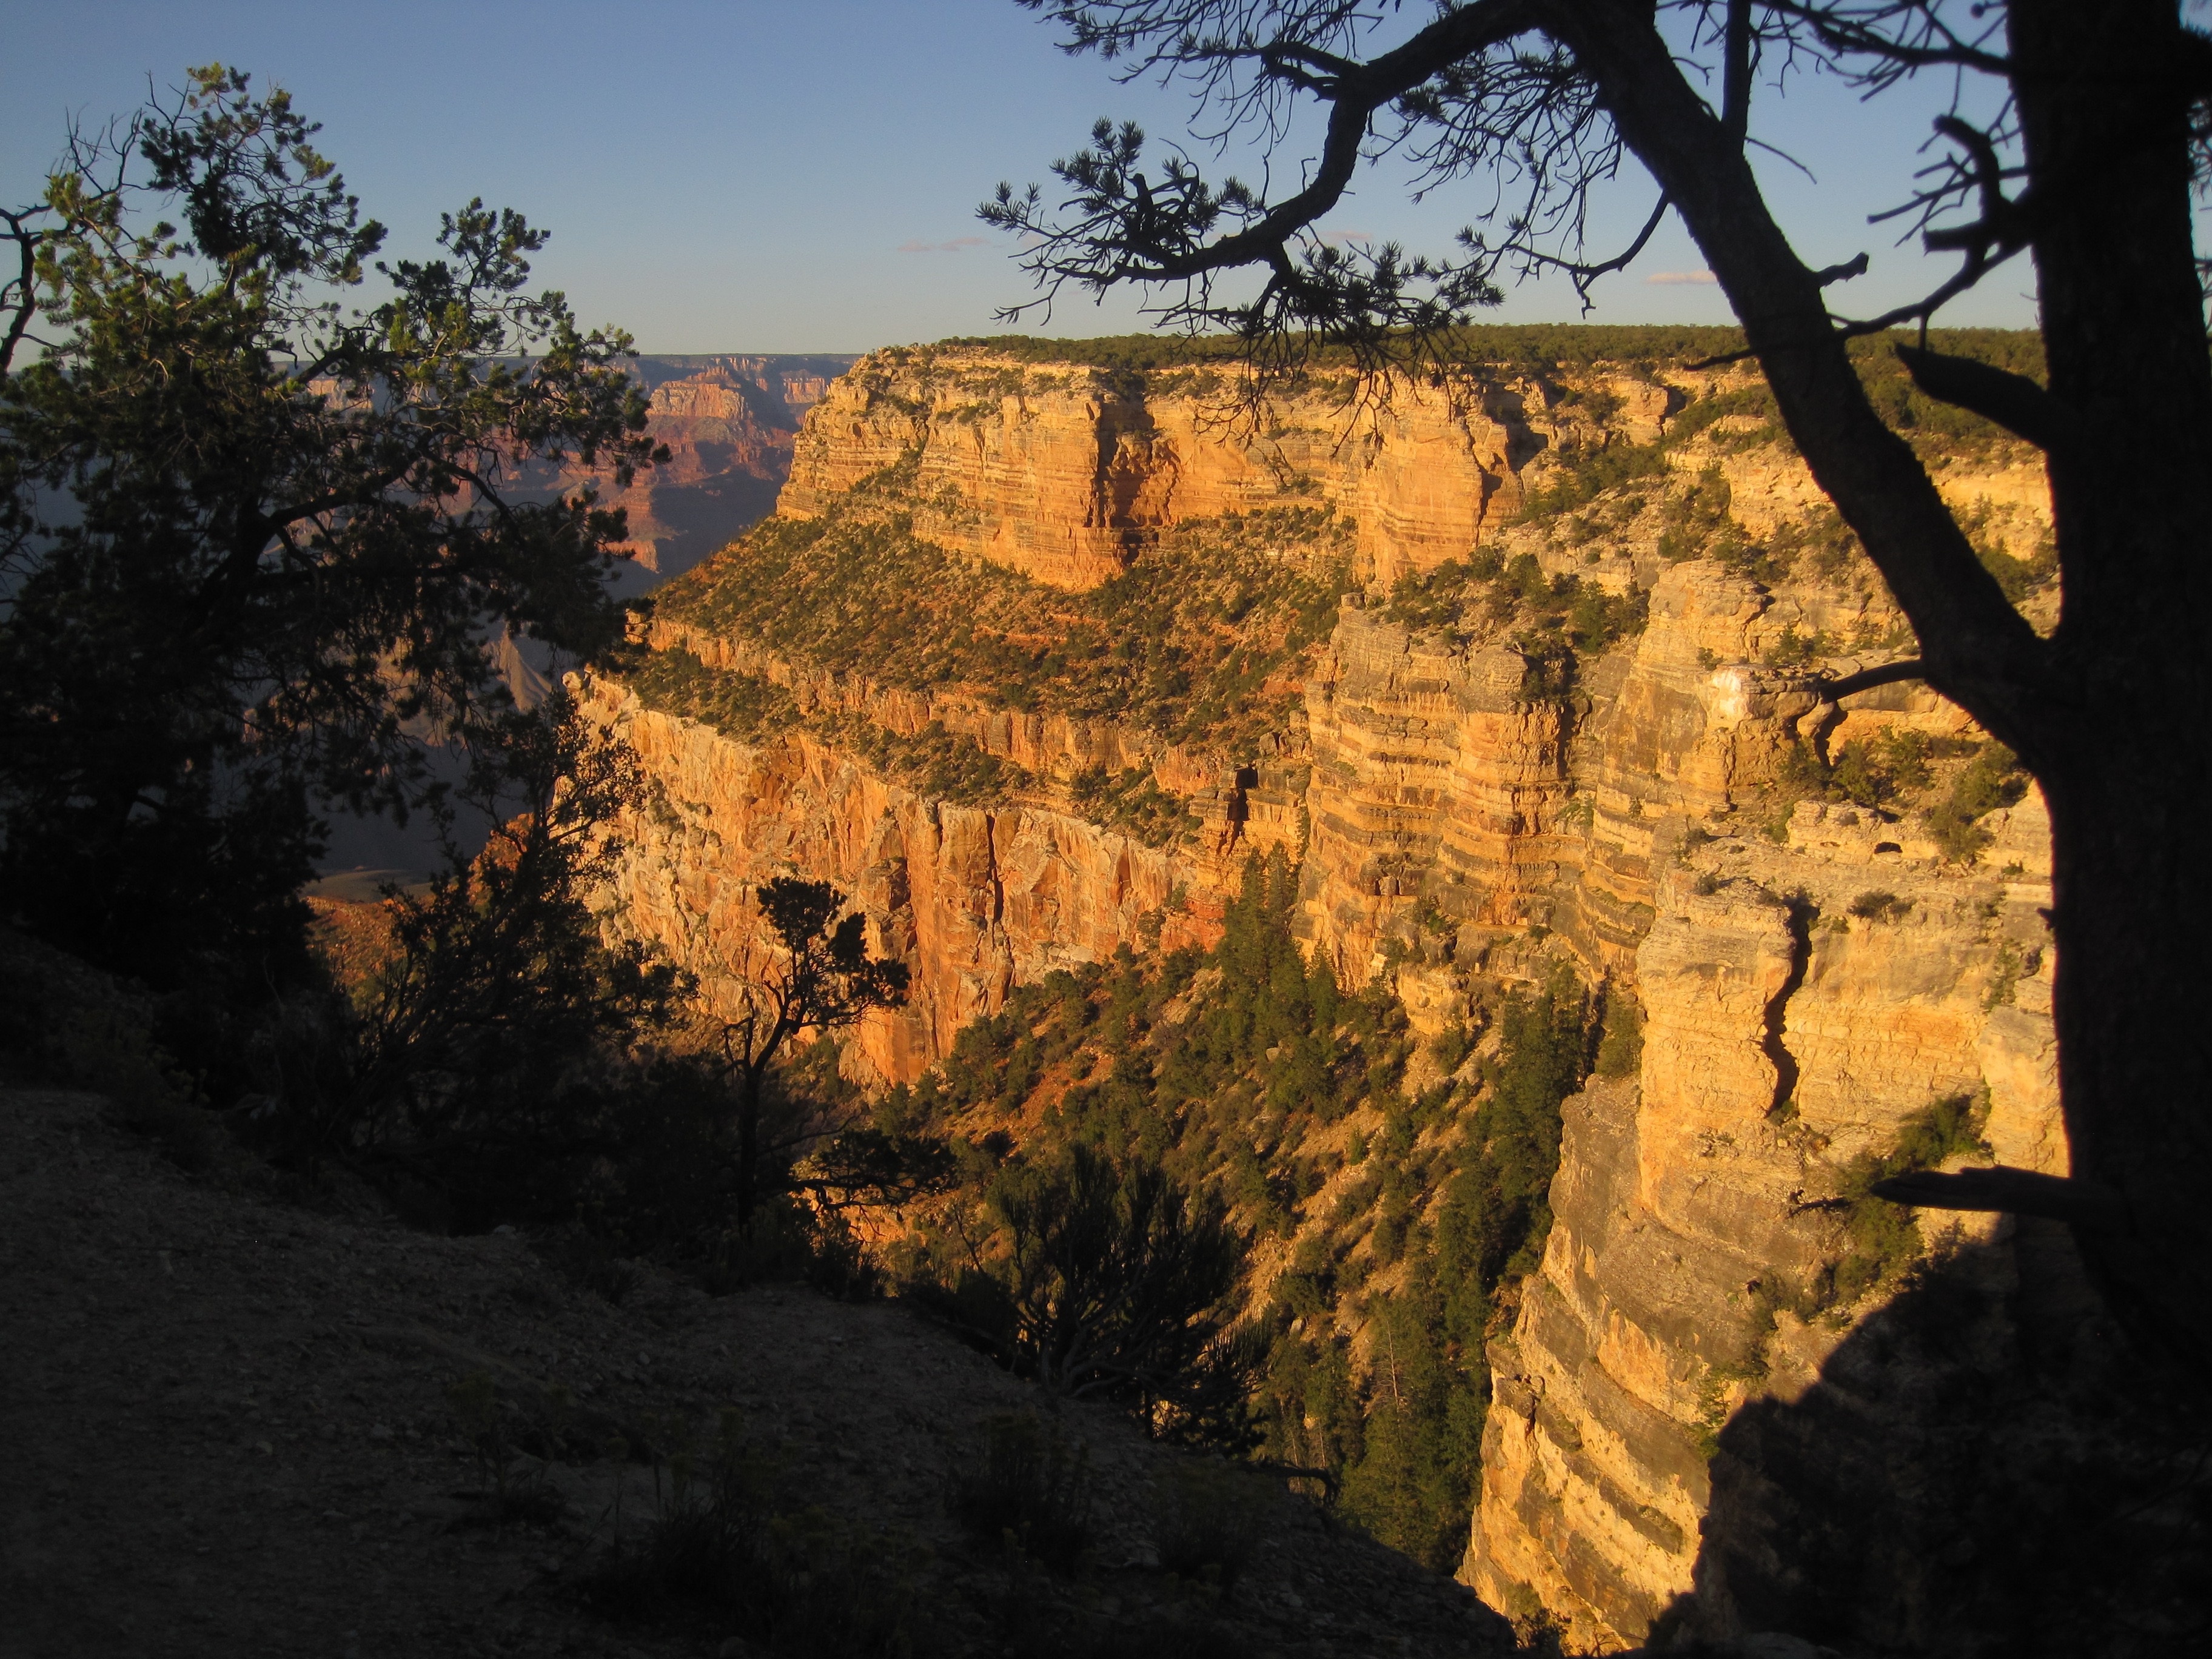
landscape, tree, nature, rock, wilderness, hiking, trail, desert, adventure, view, summer, travel, formation, cliff, scenic, hike, autumn, park, usa, america, canyon, terrain, national park, outdoors, national, west, geology, utah, western, southwest, landform, geographical feature